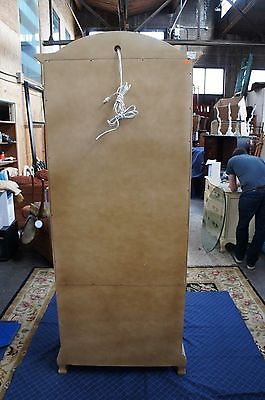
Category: cabinet